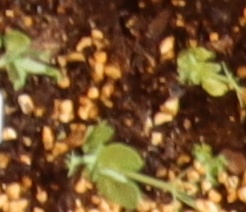
Label: Field Pea